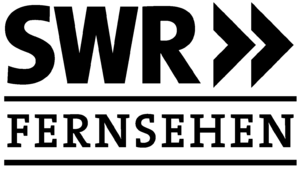
SWR Fernsehen est une chaîne de télévision généraliste régionale allemande éditée par la Südwestrundfunk, organisme de droit public. Elle cible les populations du Bade-Wurtemberg et de Rhénanie-Palatinat.